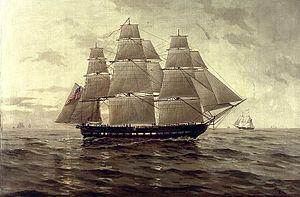
L'USS Chesapeake était une frégate trois-mâts de 38 canons de l'United States Navy. Il s’agissait de l’une des six frégates originelles de l’US Navy dont la construction fut autorisée par le Naval Act of 1794. L'architecte de marine Joshua Humphreys a construit ces frégates afin d’en faire les navires capitaux de la jeune Navy. La Chesapeake devait en premier lieu être une frégate de 44 canons mais des retards de construction, le manque de matériel et des problèmes budgétaires ont obligé le charpentier de marine Josiah Fox à le modifier pour en faire un navire de 38 canons. L’USS Chesapeake fut lancée au chantier naval de Gosport le 2 décembre 1799 afin de participer directement à la quasi-guerre contre la France avant de prendre part à la première guerre barbaresque.
Les six frégates originelles de l'United States Navy sont les six navires dont la construction a été autorisée par le Congrès des États-Unis, par son Naval Act du 27 mars 1794. Ce sont les premiers navires militaires du pays nouvellement indépendant. Conçues par Joshua Humphreys, ces frégates sont assez puissantes pour engager les frégates françaises ou britanniques et assez rapides pour pouvoir échapper à un navire de ligne.